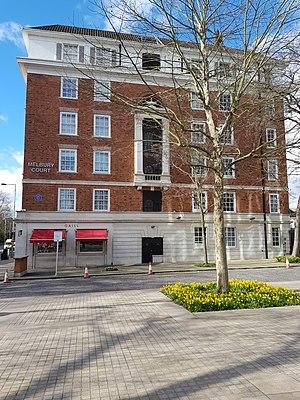
Melbury Court, Kensington High Street, Londres.
Kensington High Street est une rue de la ville de Londres, Royaume-Uni.